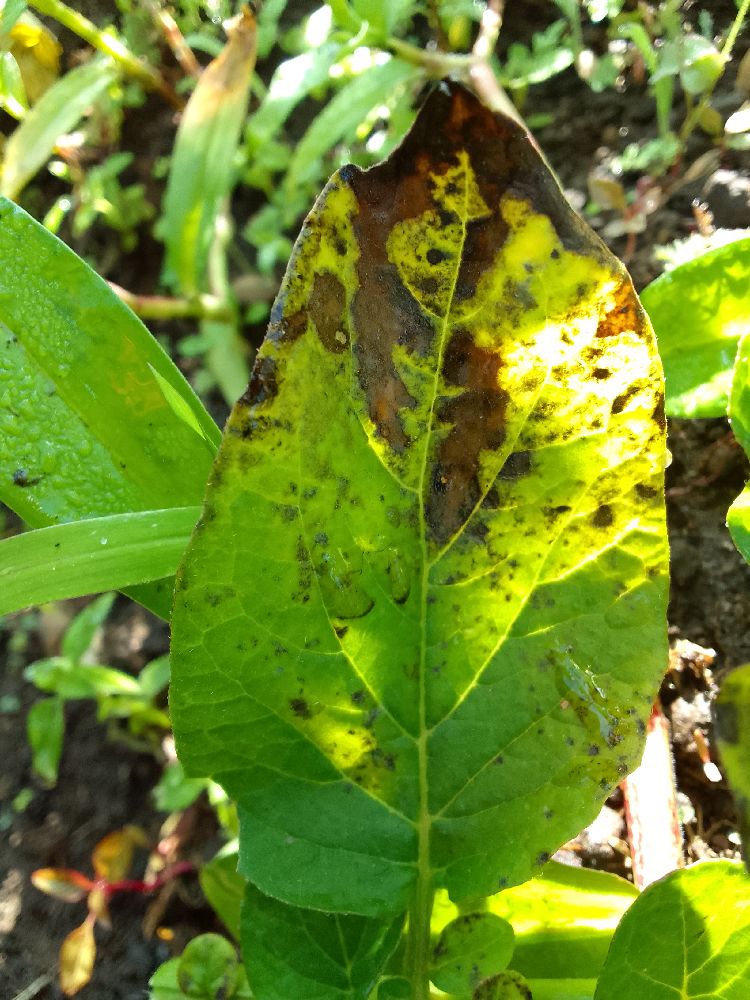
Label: Early blight